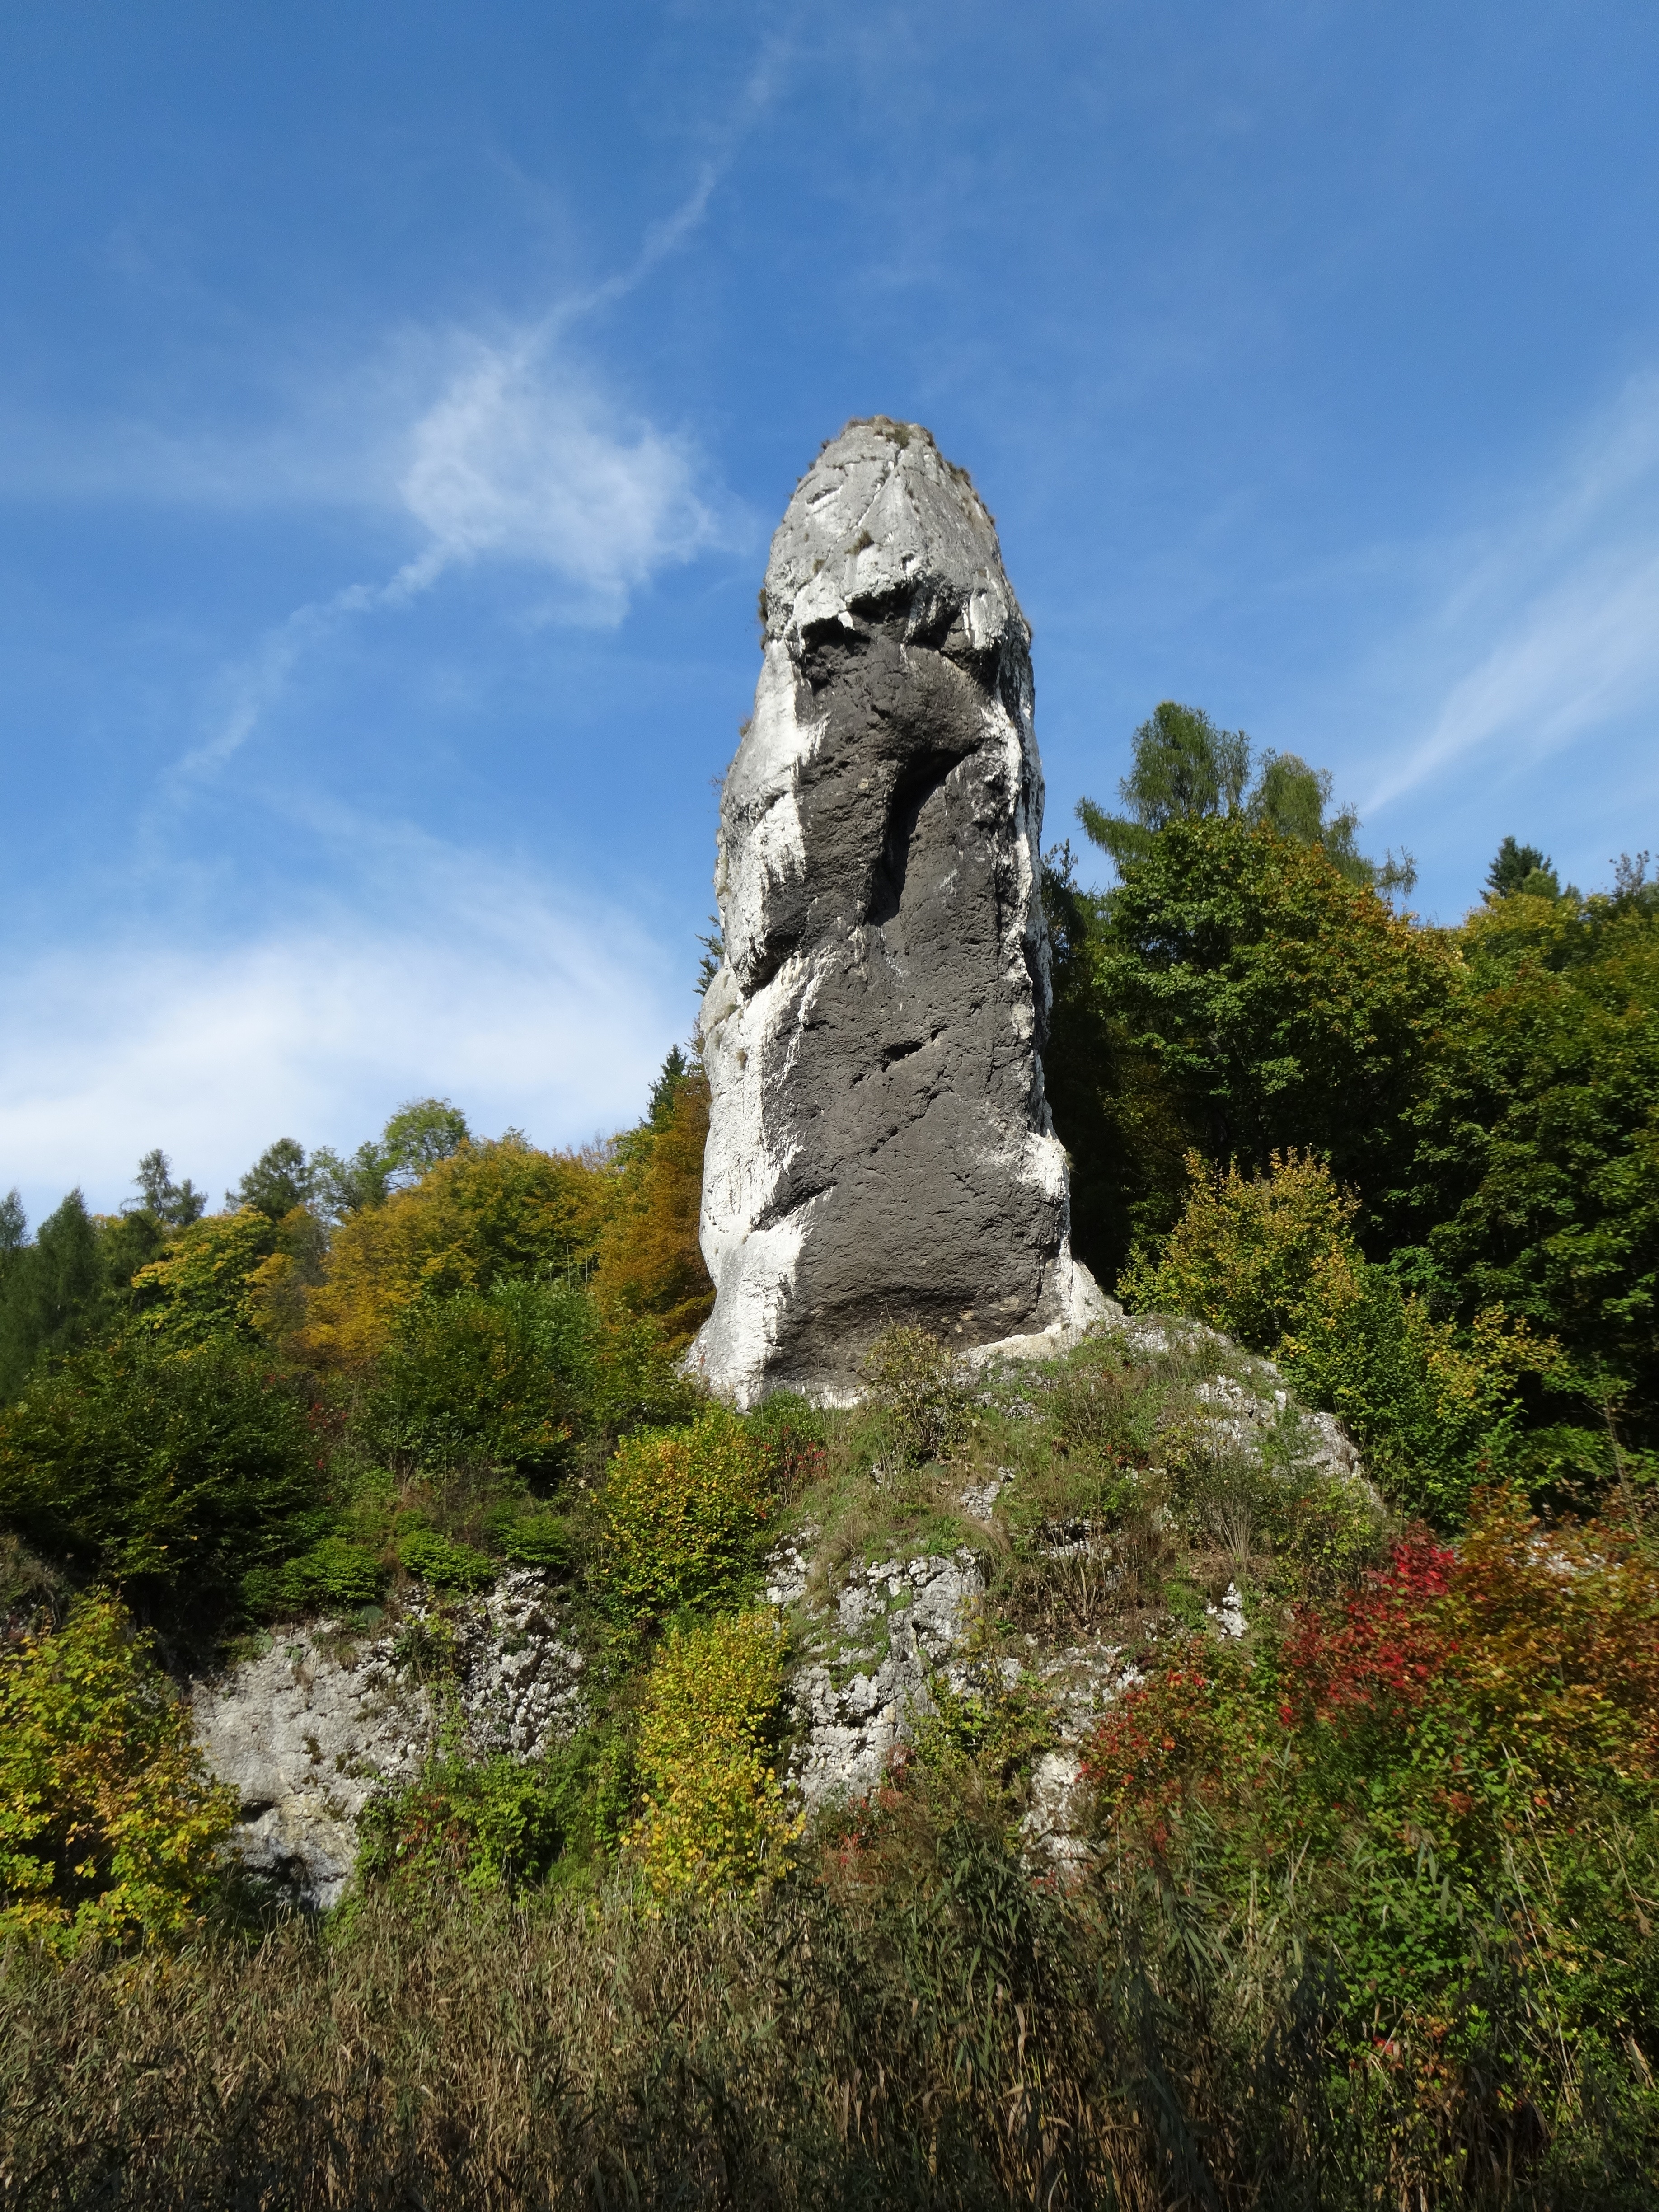
landscape, tree, nature, rock, wilderness, mountain, monument, formation, cliff, park, rest, tourism, terrain, national park, material, geology, badlands, poland, the national park, monolith, rock club hercules